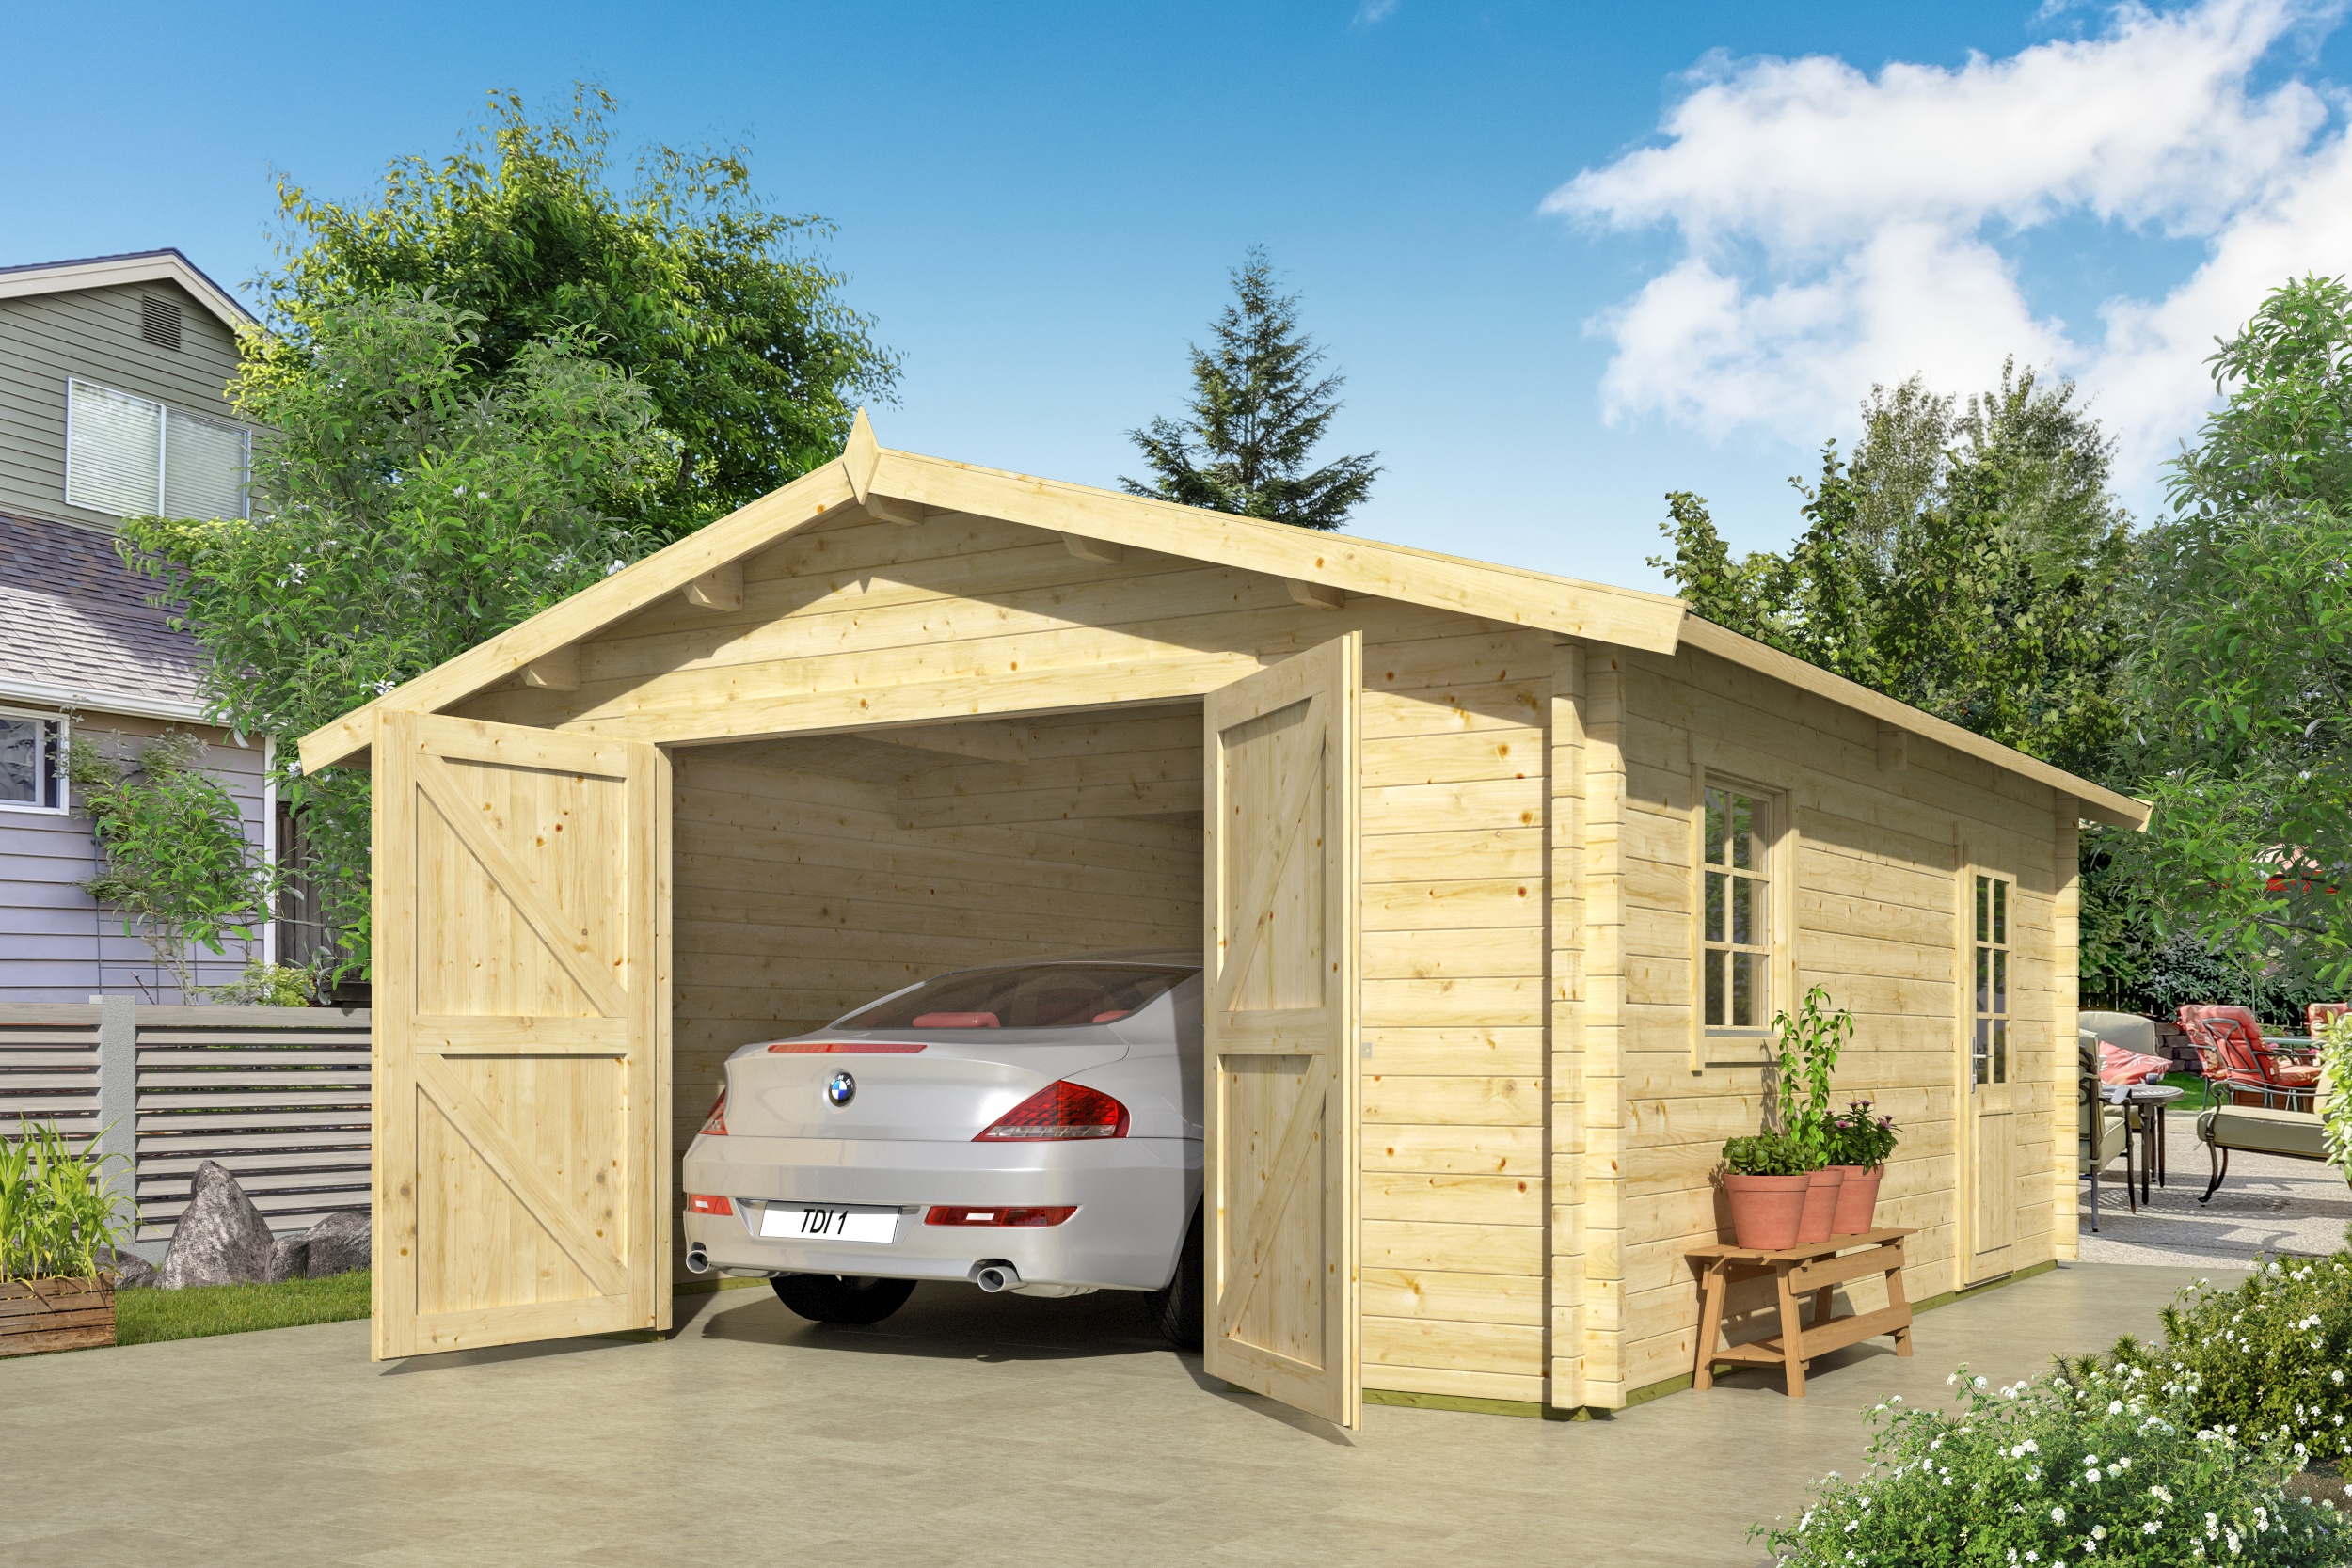
Garage Rydell | 58 mm | vuren Red Class Wood geïmpregneerd
Dikte wand 58mm Houtsoort geschaafd vuren Afmeting 470x570cm Funderingsmaat 450x550cm Nokhoogte ca. 275cm Aantal ramen (te openen) 1 Glas isolatieglas Dakbedekking inbegrepen optioneel Deurtype dubbele deur Er zijn meer opties mogelijk om jouw garage compleet te maken: Vraag vrijblijvend naar de mogelijkheden en ontvang een voorstel op maat. Maak vandaag nog jouw garage werkelijkheid.
Brand: Tuindeco
Category: Home & Garden > Lawn & Garden > Outdoor Living > Outdoor Structures > Sheds, Garages & Carports > Garages